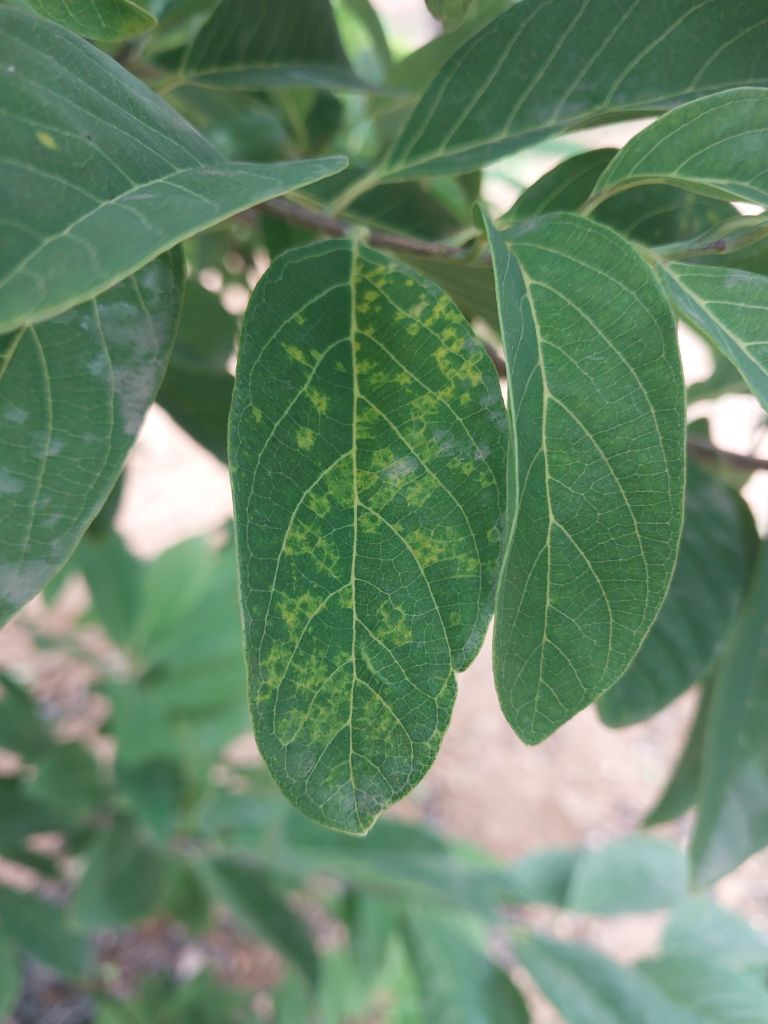
Disease label: Leaf spot on Leaves